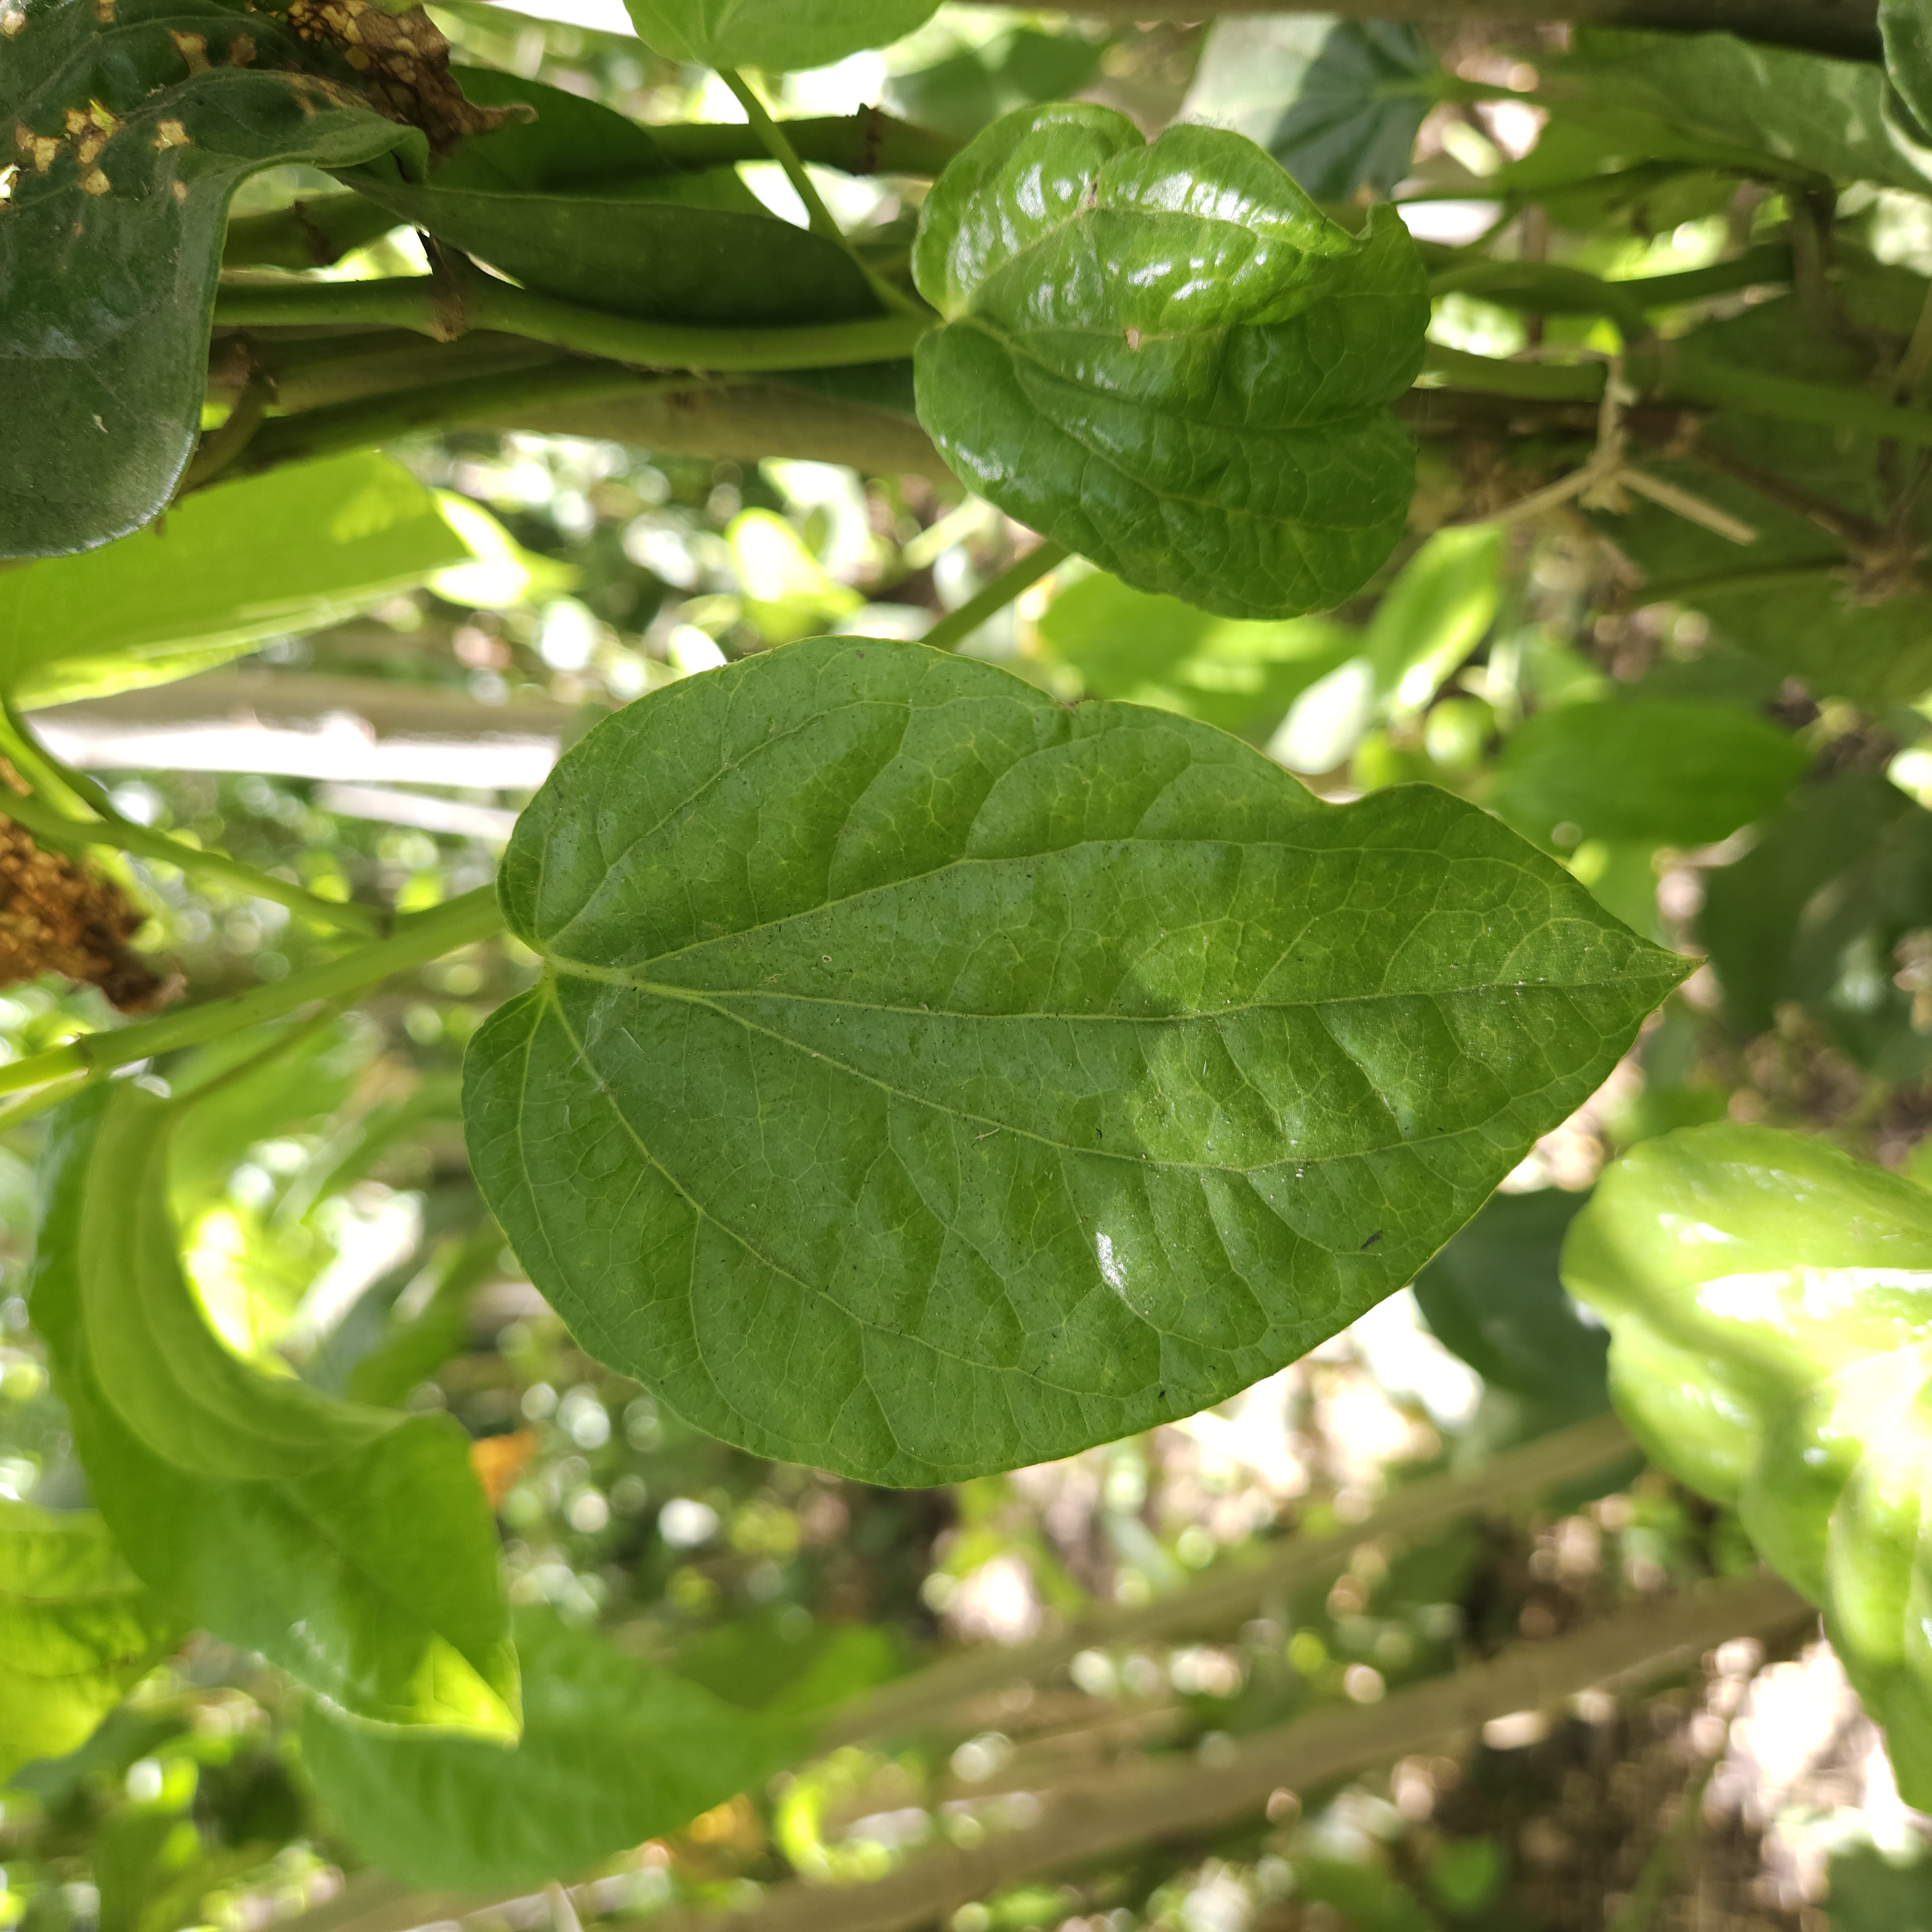
Label: Healthy